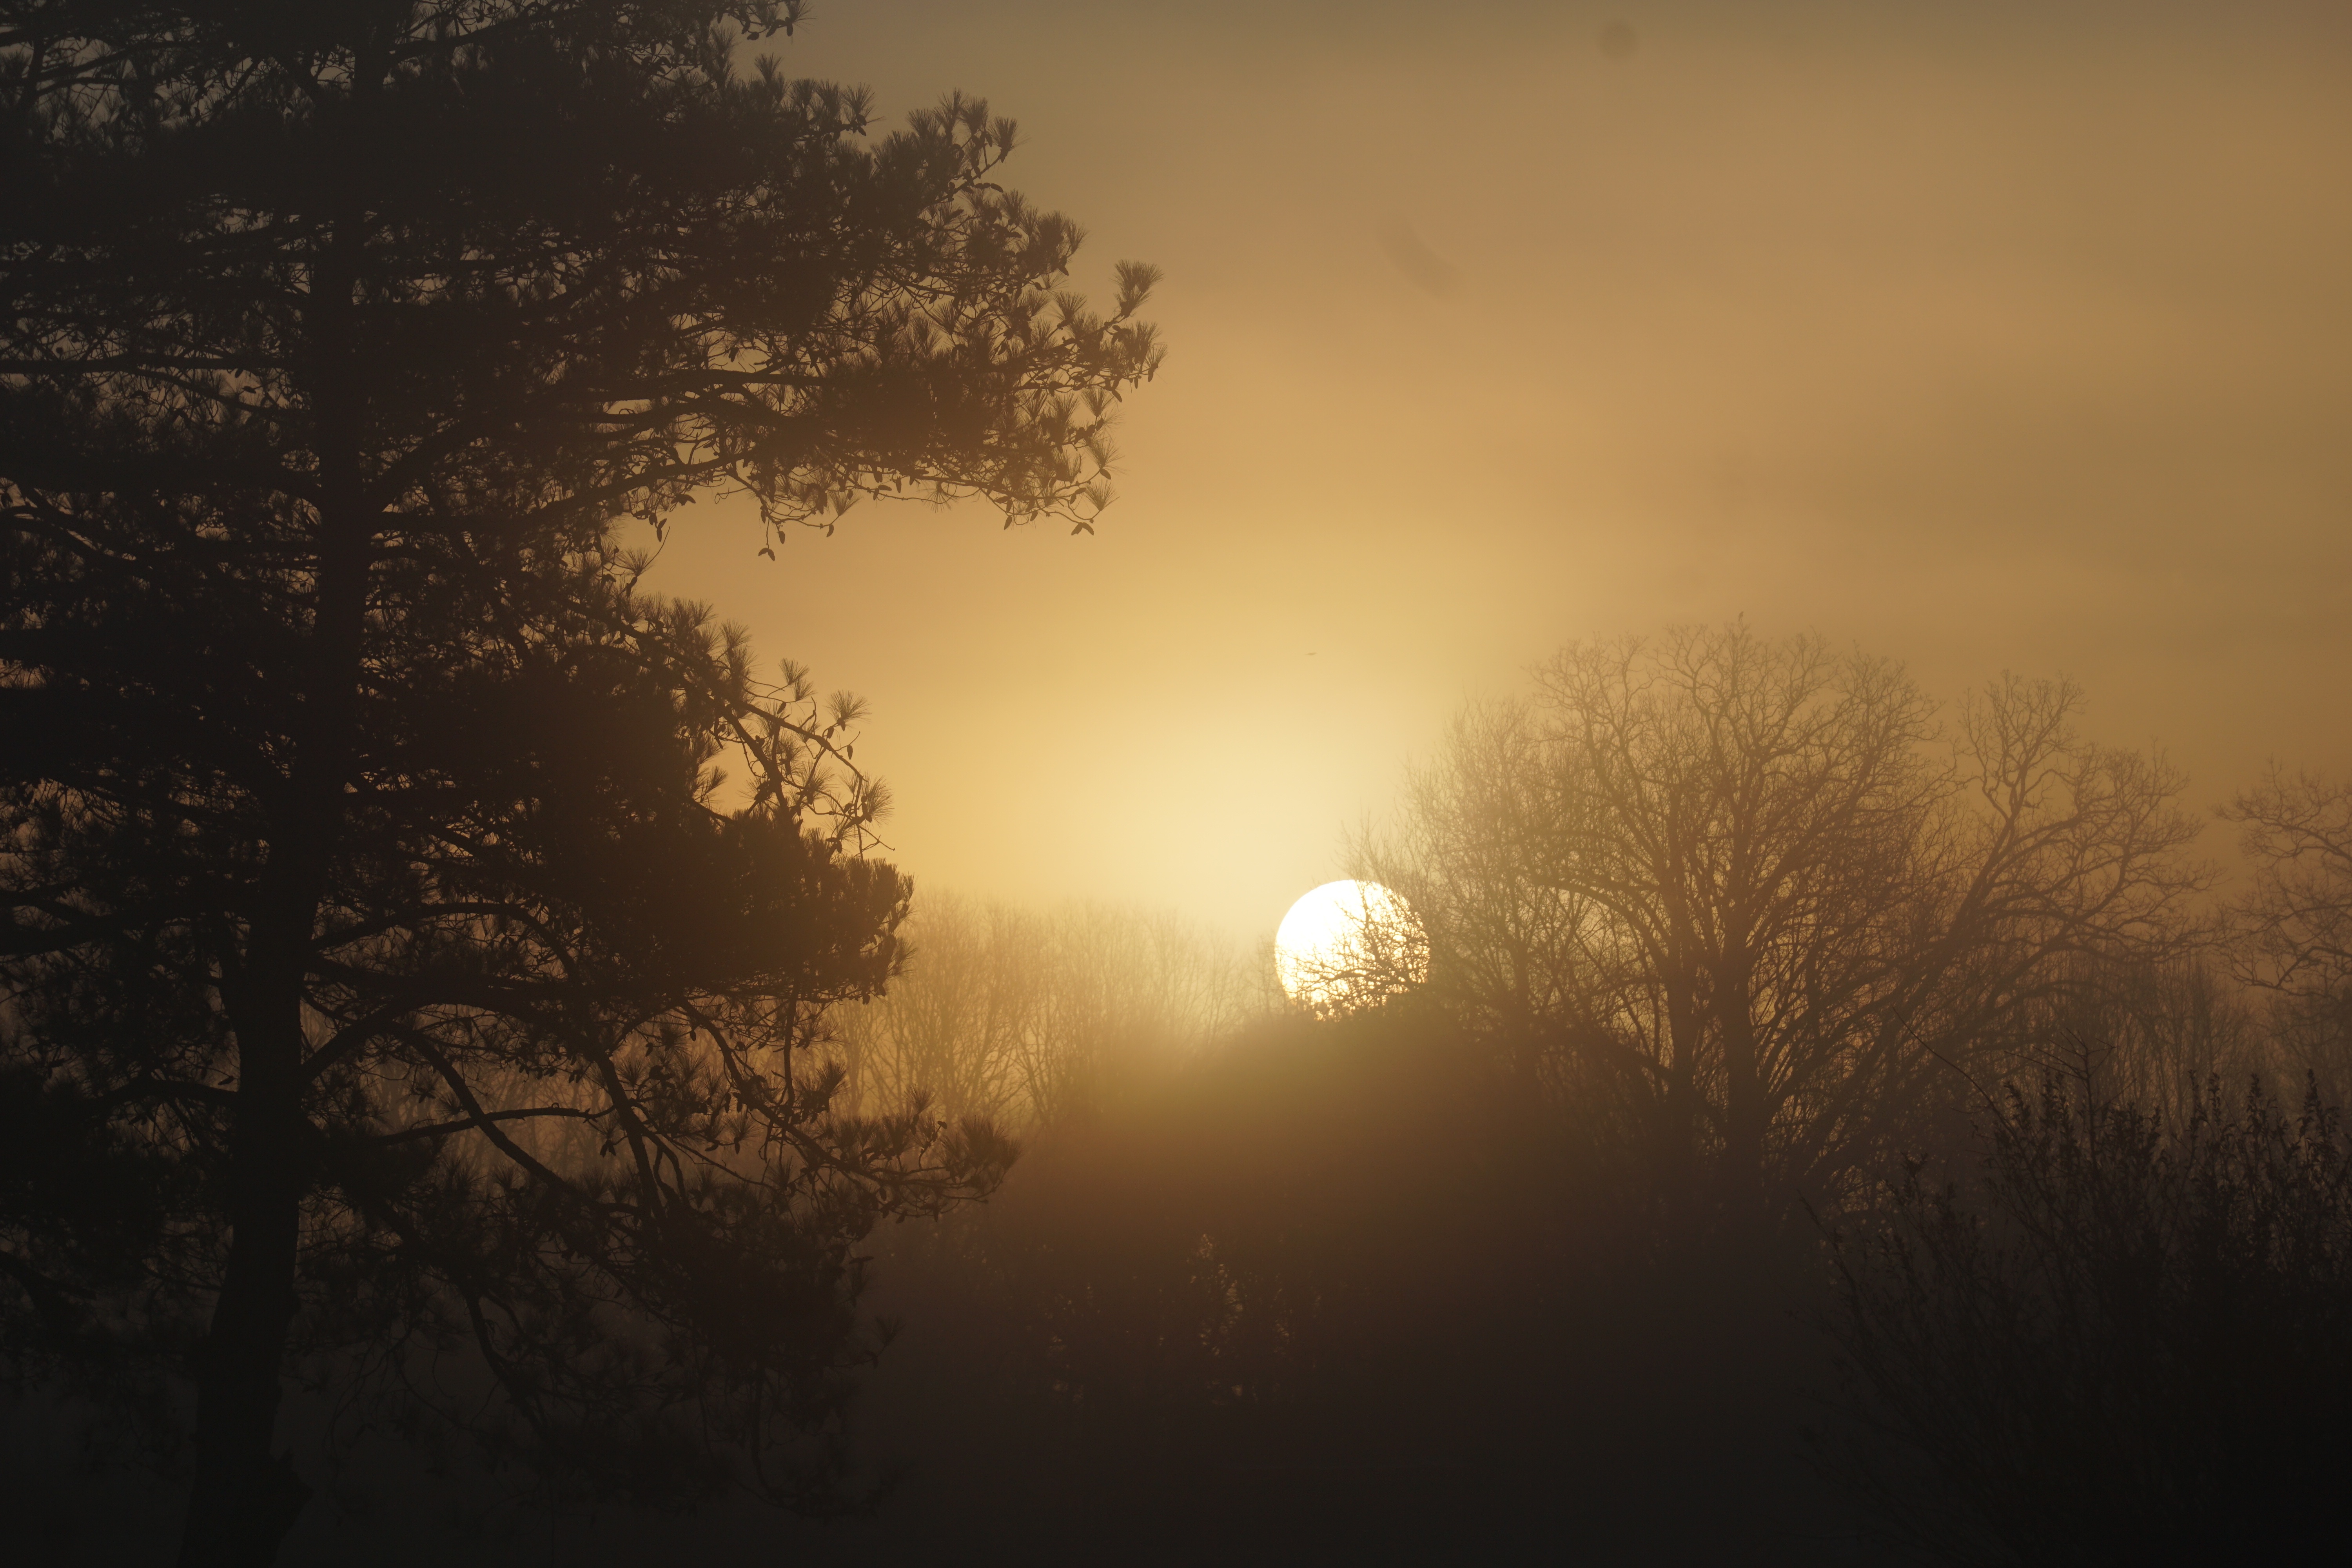
tree, nature, light, cloud, sun, fog, sunrise, sunset, mist, sunlight, morning, dawn, atmosphere, dusk, evening, weather, haze, darkness, astronomical object, atmospheric phenomenon